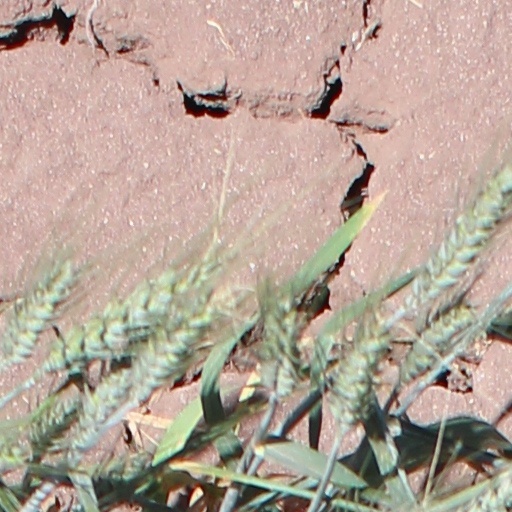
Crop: wheat